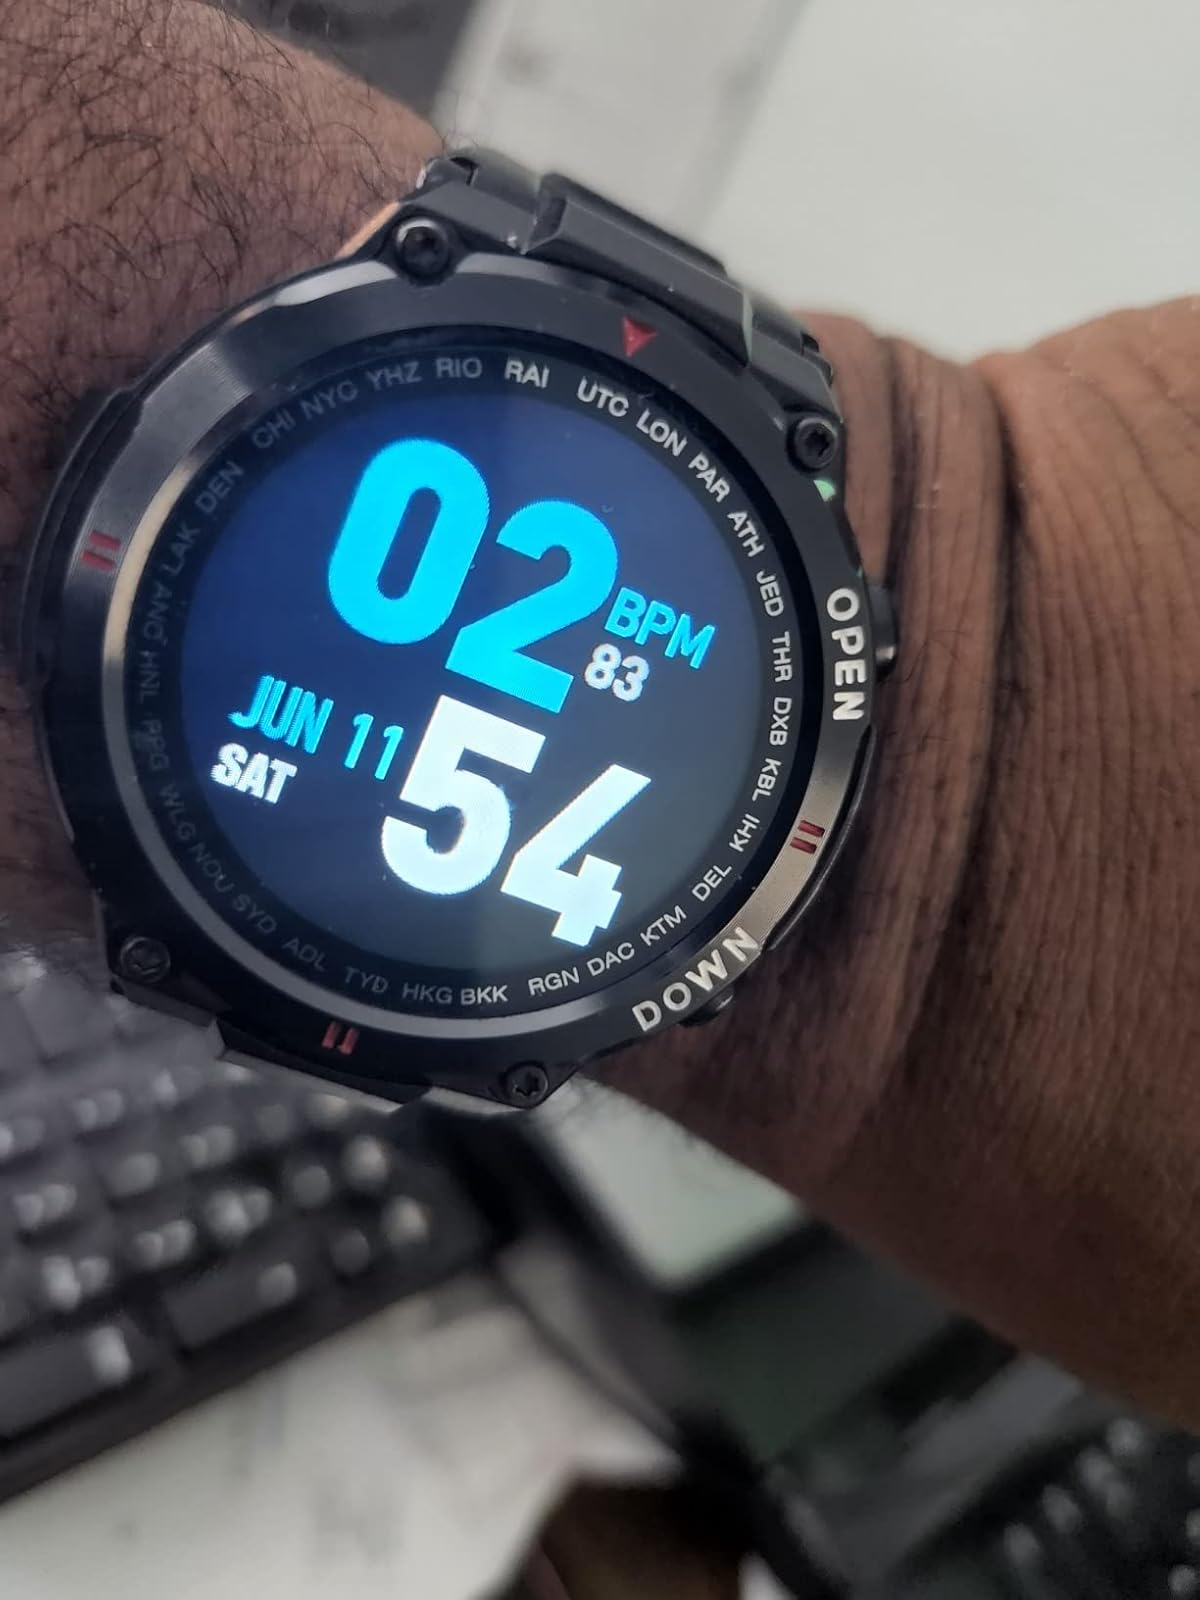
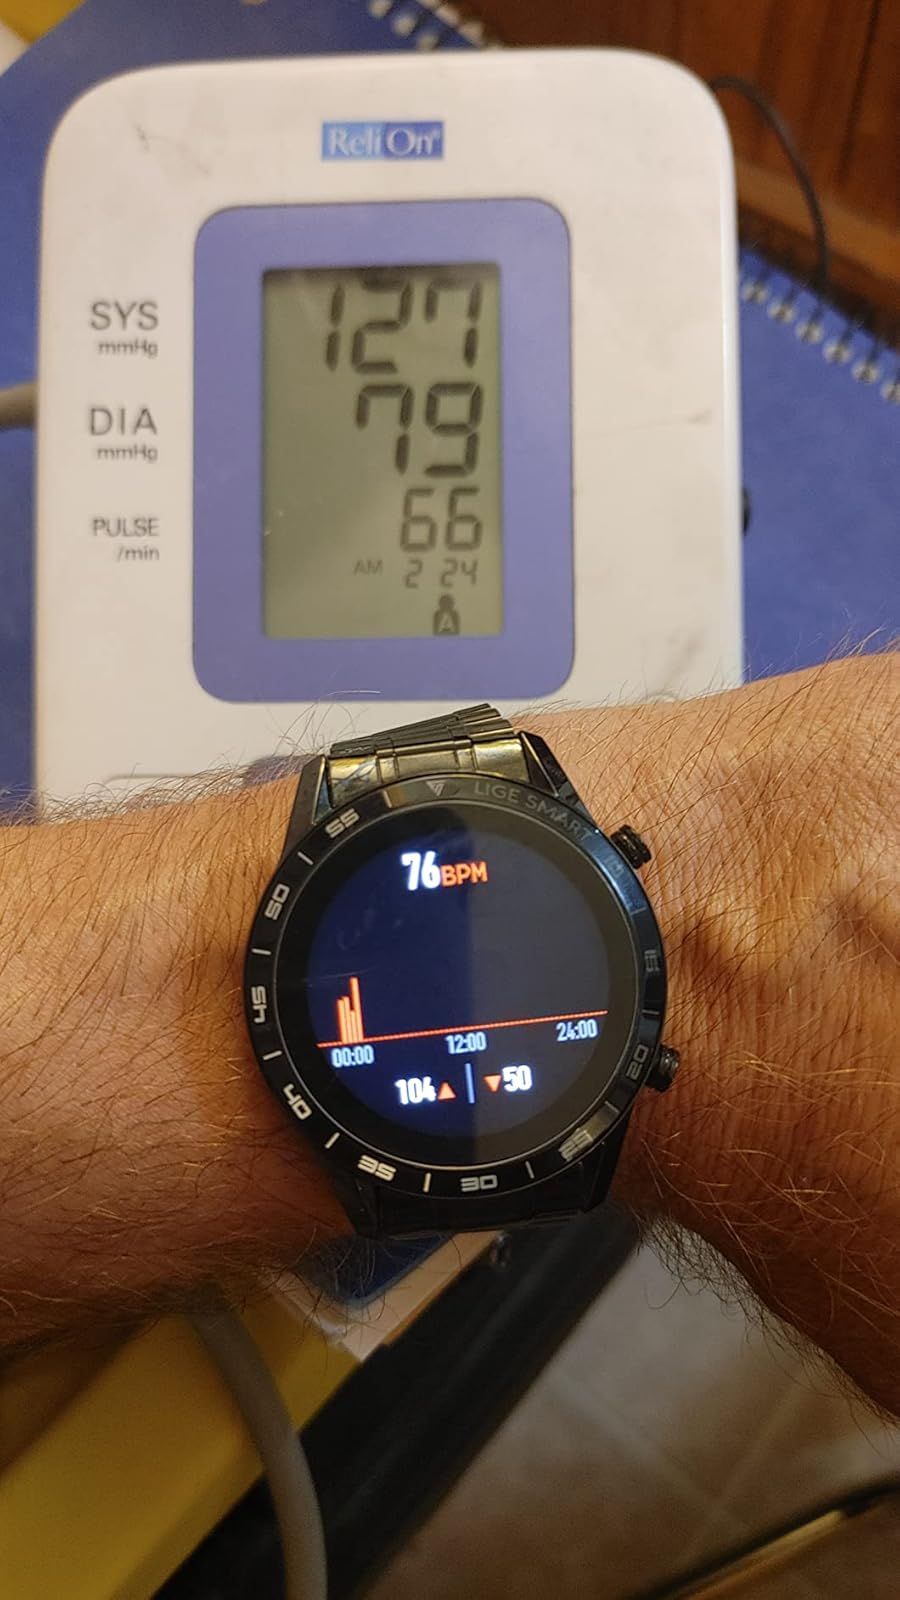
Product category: smartwatch
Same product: no